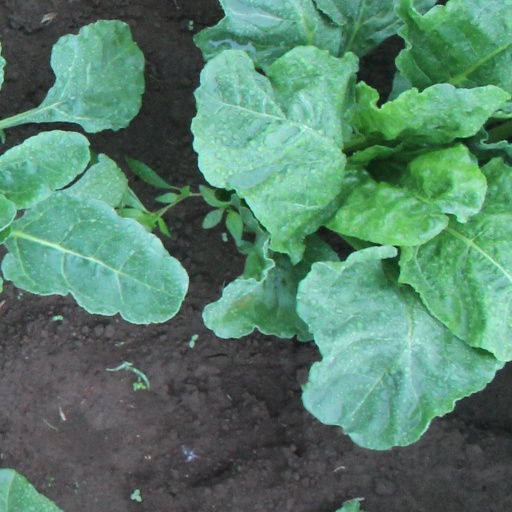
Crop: sugar beet